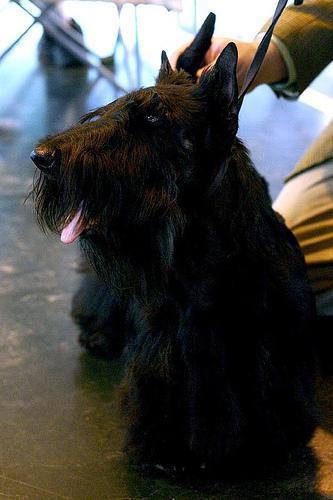
scottish terrier